Classifications of snow

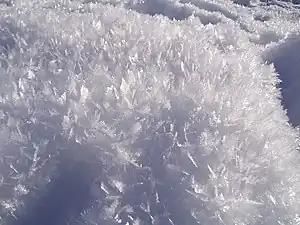
Hoar frost on the snow surface from crystallized water vapor emerging on a cold, clear night

Ice approximates hexagonal symmetry in most of its atmospheric manifestations of a crystal lattice as snow. Temperature and vapor pressure determine the growth of the hexagonal crystal lattice in different forms that include columnar growth in the axis perpendicular to the hexagonal plane to form snow crystals. Ukichiro Nakaya developed a crystal morphology diagram, relating crystal shape to the temperature and moisture conditions under which they formed. Magono and Lee devised a classification of freshly formed snow crystals that includes 80 distinct shapes. They are summarized in the following principal snow crystal categories (with symbol):